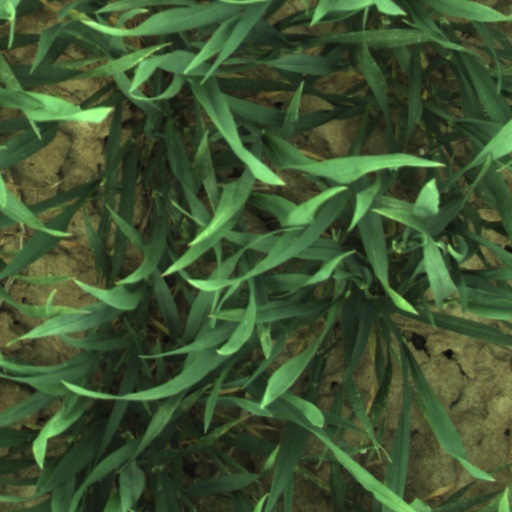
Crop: wheat